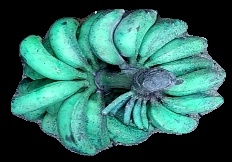
Variety: rasbale
Grade: grade3